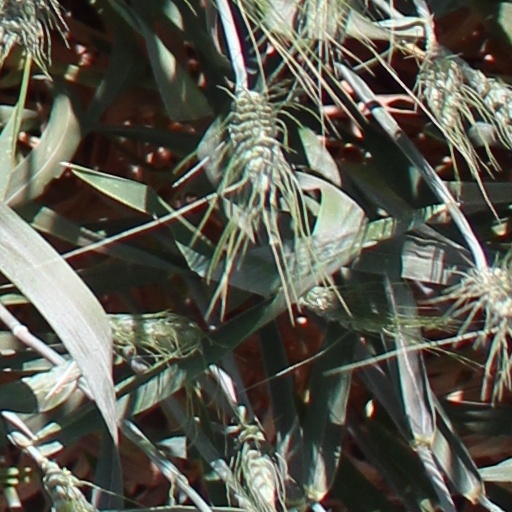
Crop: wheat